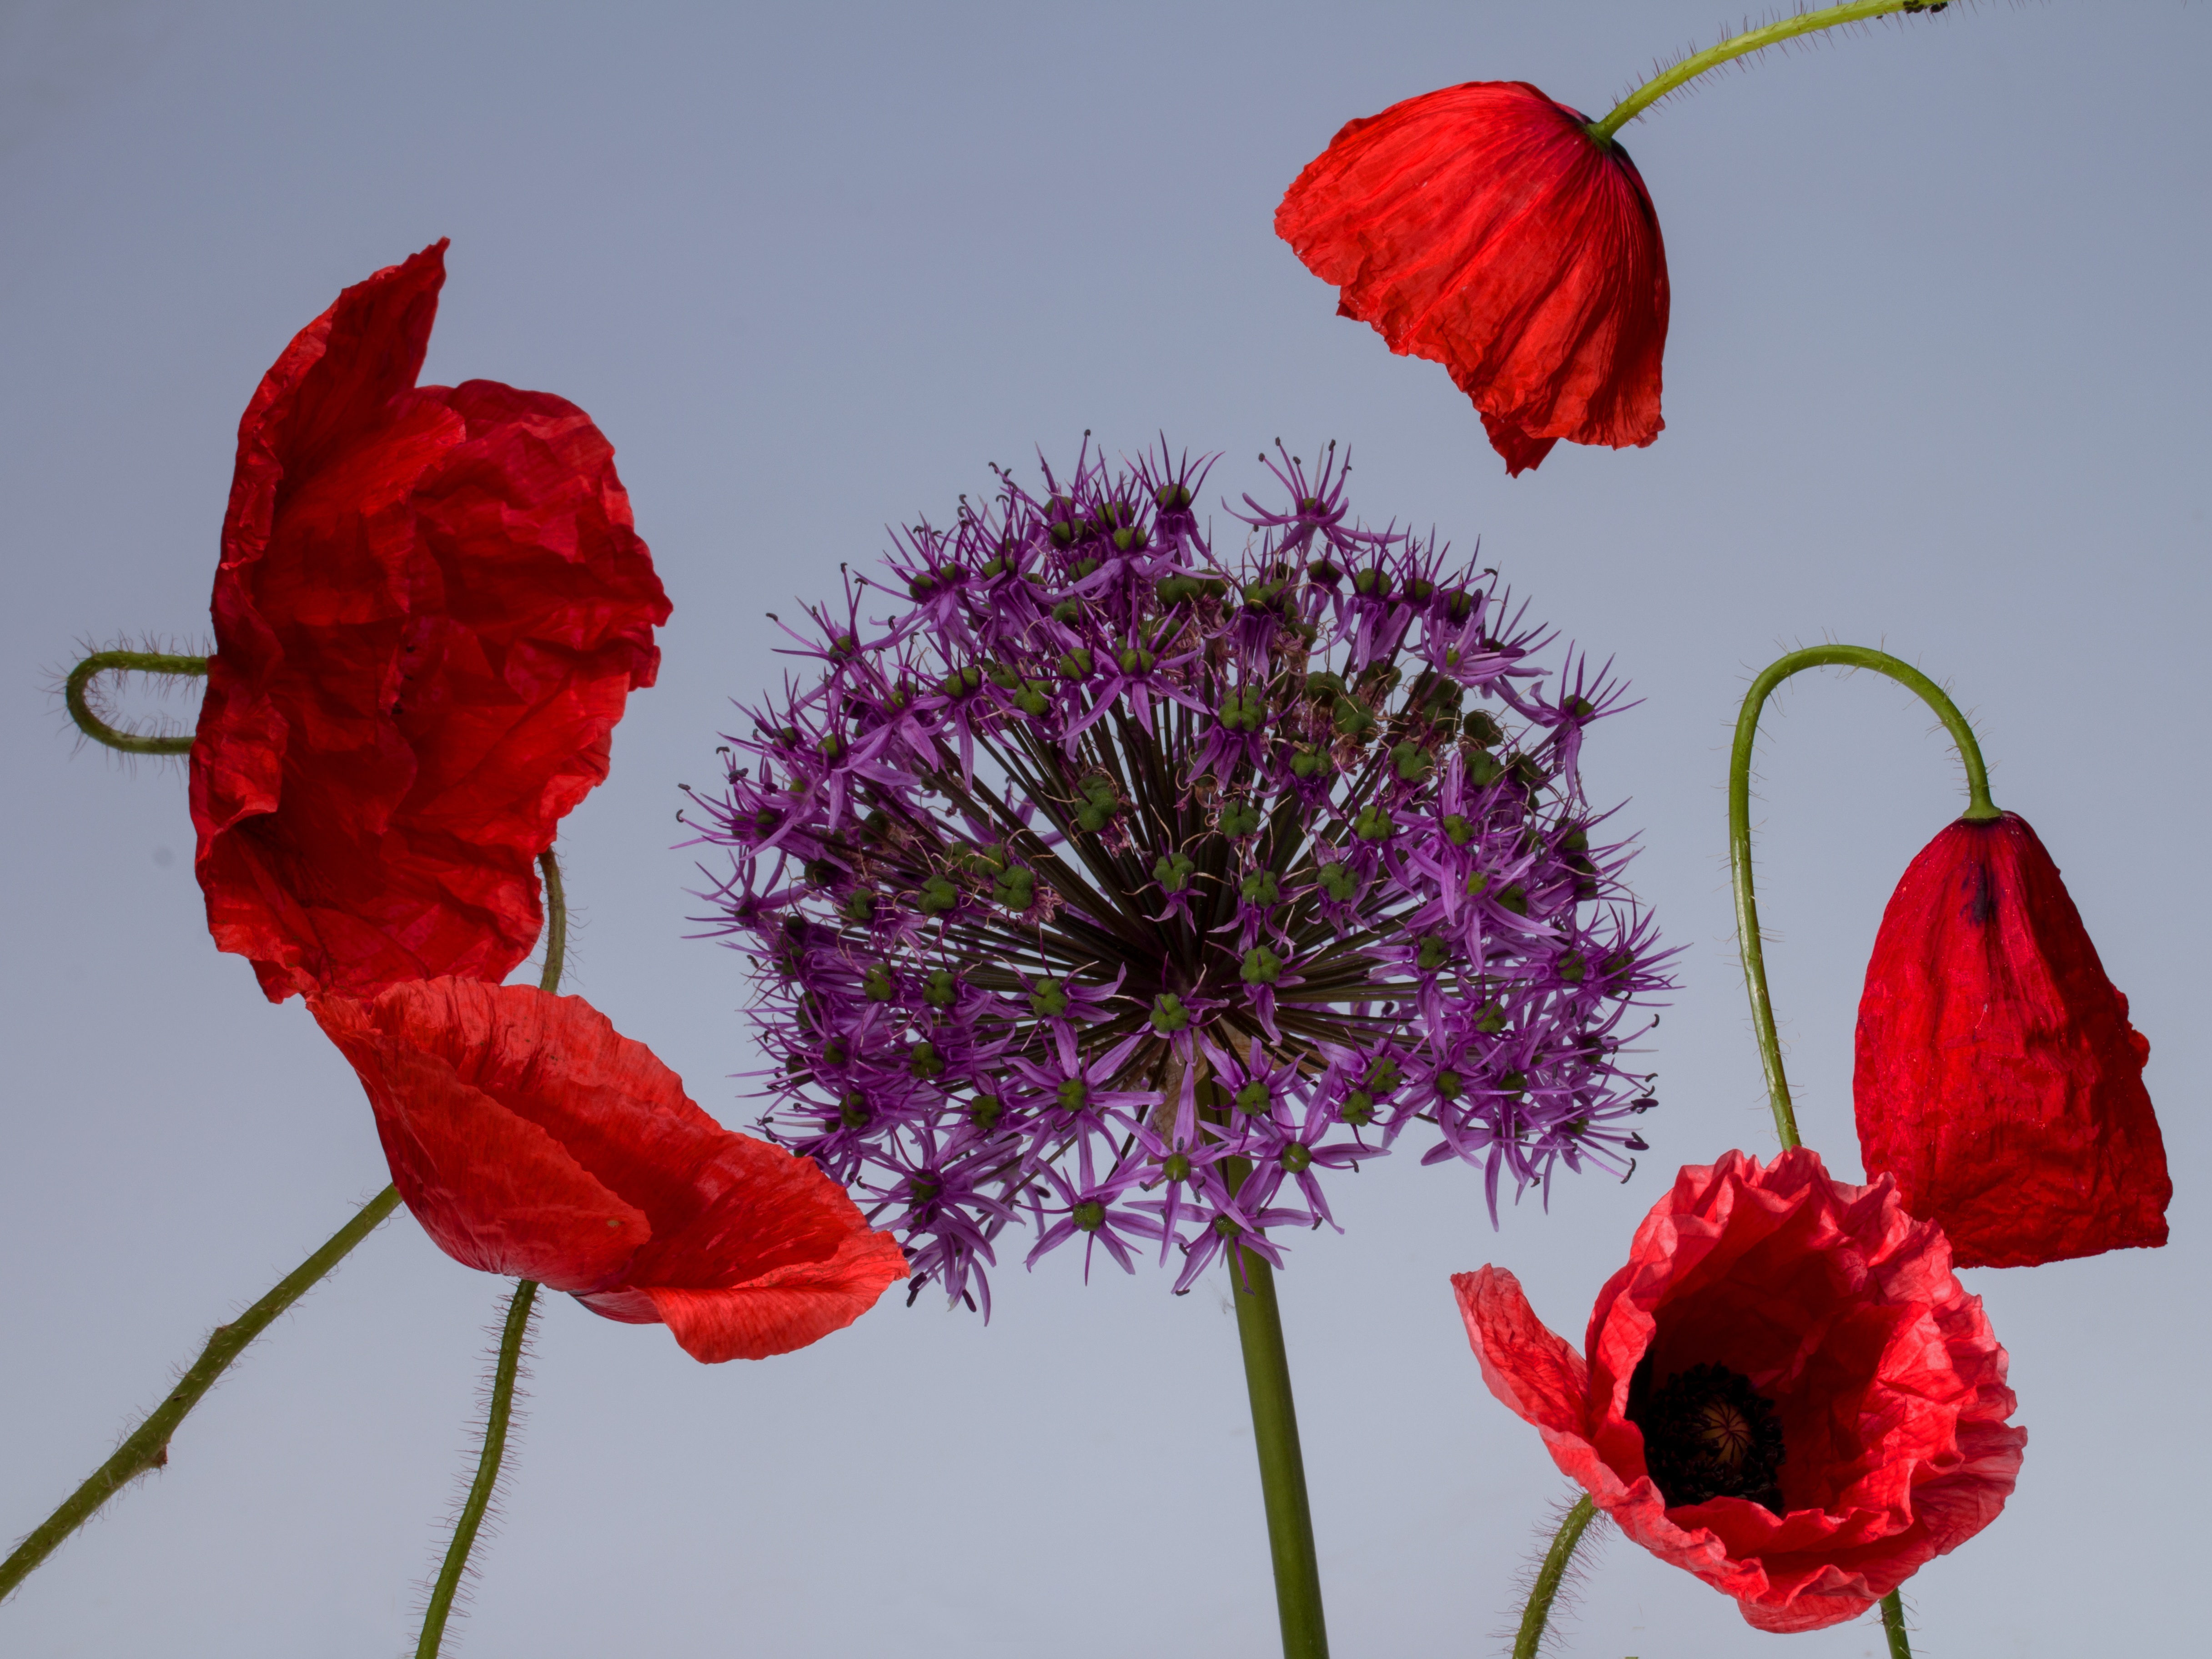
plant, flower, petal, red, macro, flora, klatschmohn, carnation, poppy, coquelicot, flowering plant, garlic flower, plant stem, land plant, poppy family